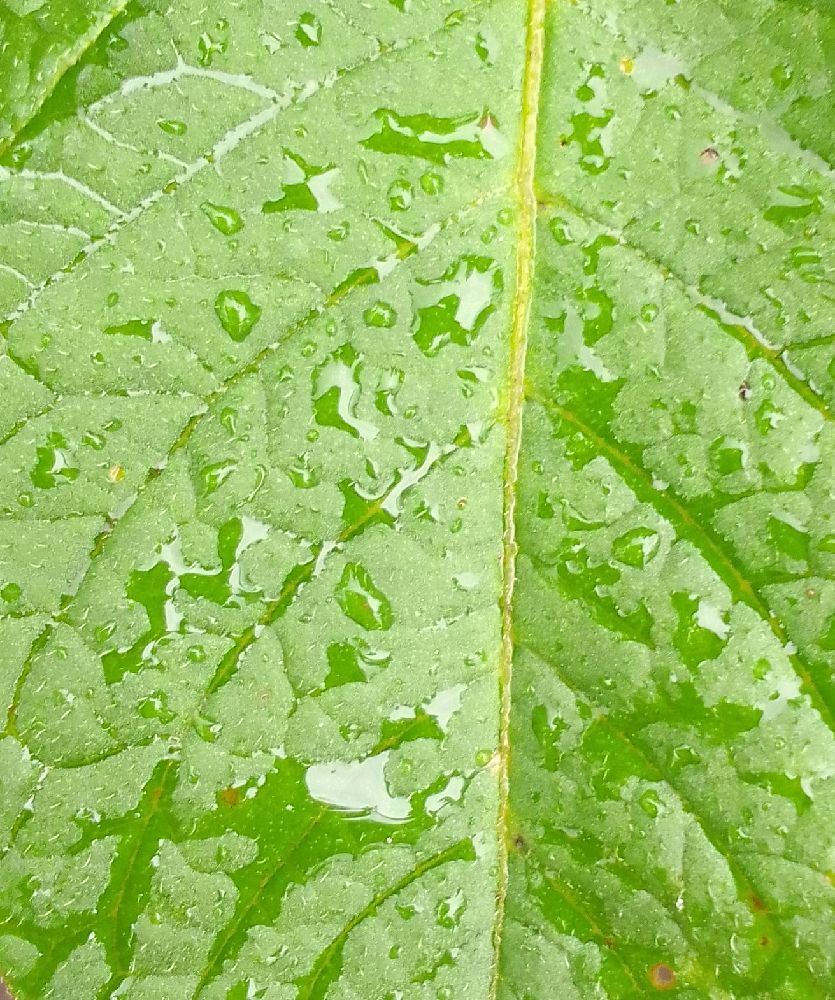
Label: Healthy